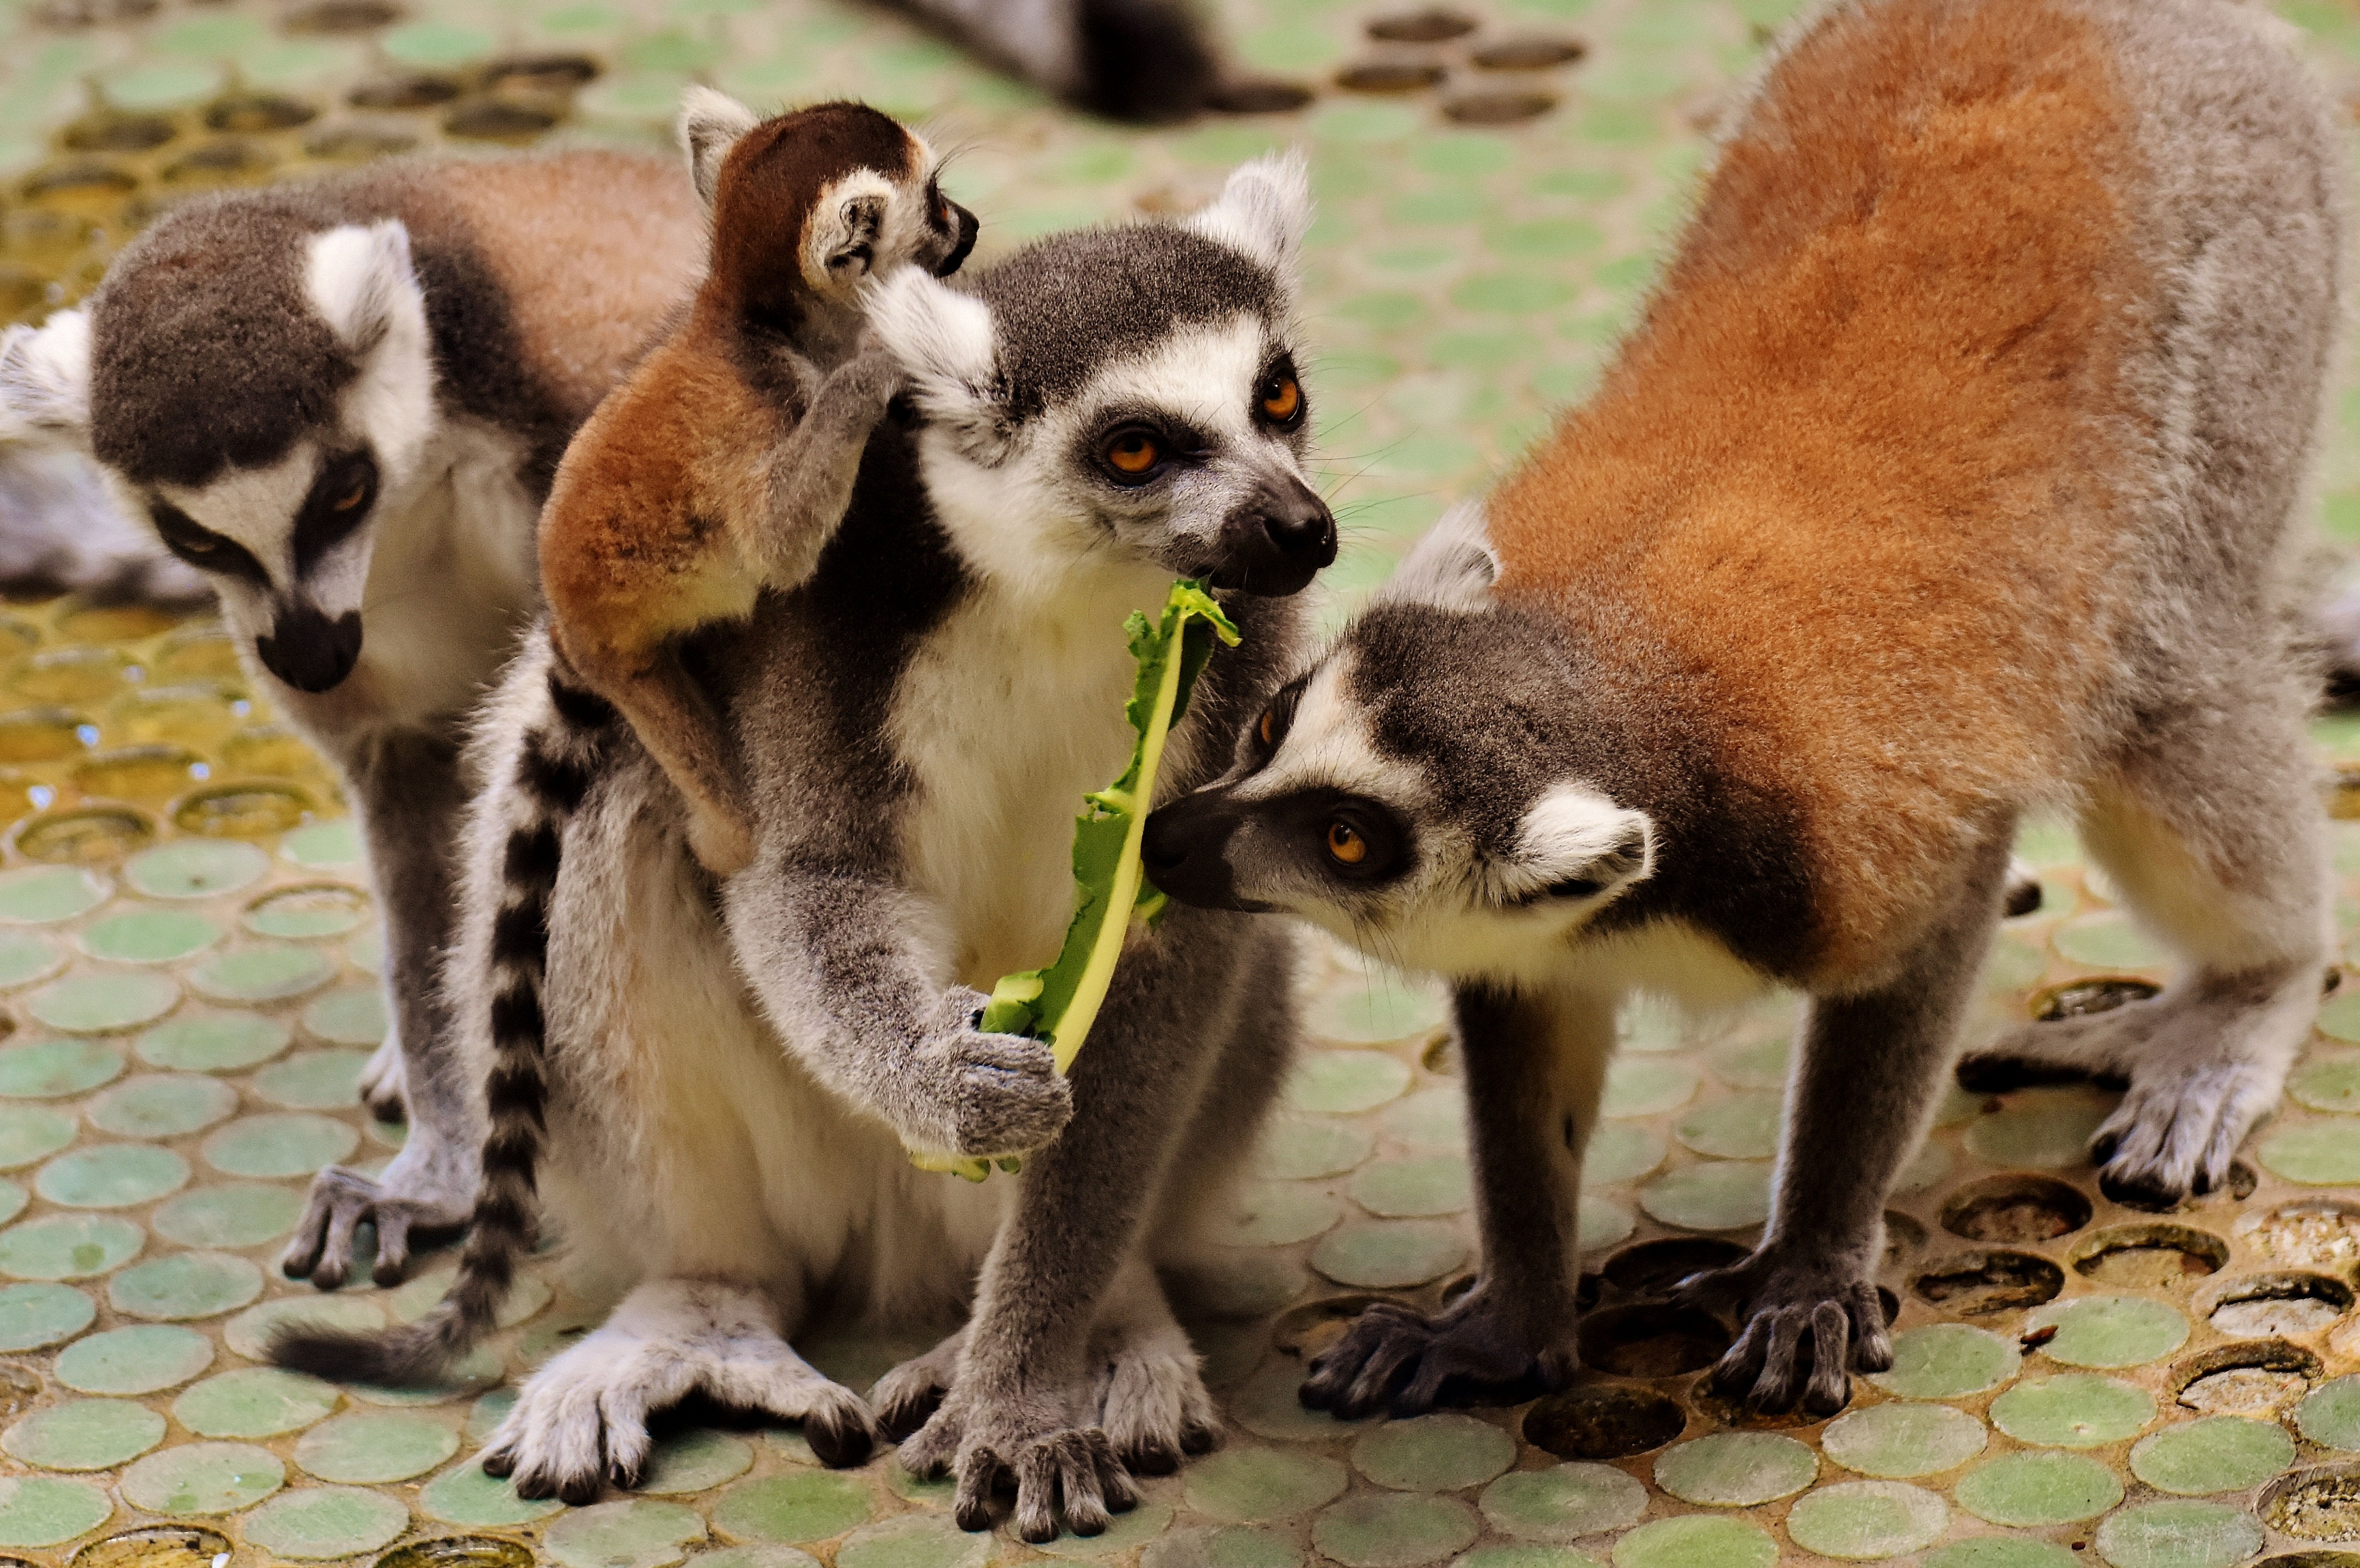
animal, cute, wildlife, zoo, mammal, fauna, primate, wild animal, family, ape, vertebrate, lemur, munich, tierpark hellabrunn